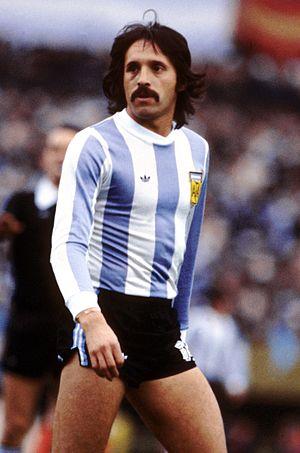
Leopoldo Jacinto Luque né à Santa Fe le 3 mai, 1949 est un joueur de football argentin évoluant au poste d'attaquant.